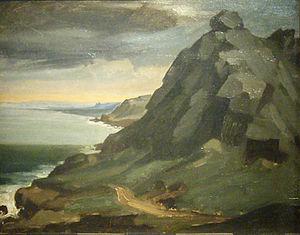
Gréville-Hague, est une ancienne commune française du département de la Manche, dans la région Normandie, peuplée de 703 habitants.
Louis Clément Faller, né à Habsheim, près de Mulhouse, le 1ᵉʳ juin 1819, est un peintre, dessinateur et lithographe français, élève de Paul Delaroche puis d'Eugène Delacroix.
Jean-François Millet, né le 4 octobre 1814 au hameau de Gruchy et mort le 20 janvier 1875 à Barbizon, est un artiste-peintre réaliste, pastelliste, graveur et dessinateur français du XIXᵉ siècle, l’un des fondateurs de l’école de Barbizon. Il est célèbre notamment pour ses scènes champêtres et paysannes réalistes.